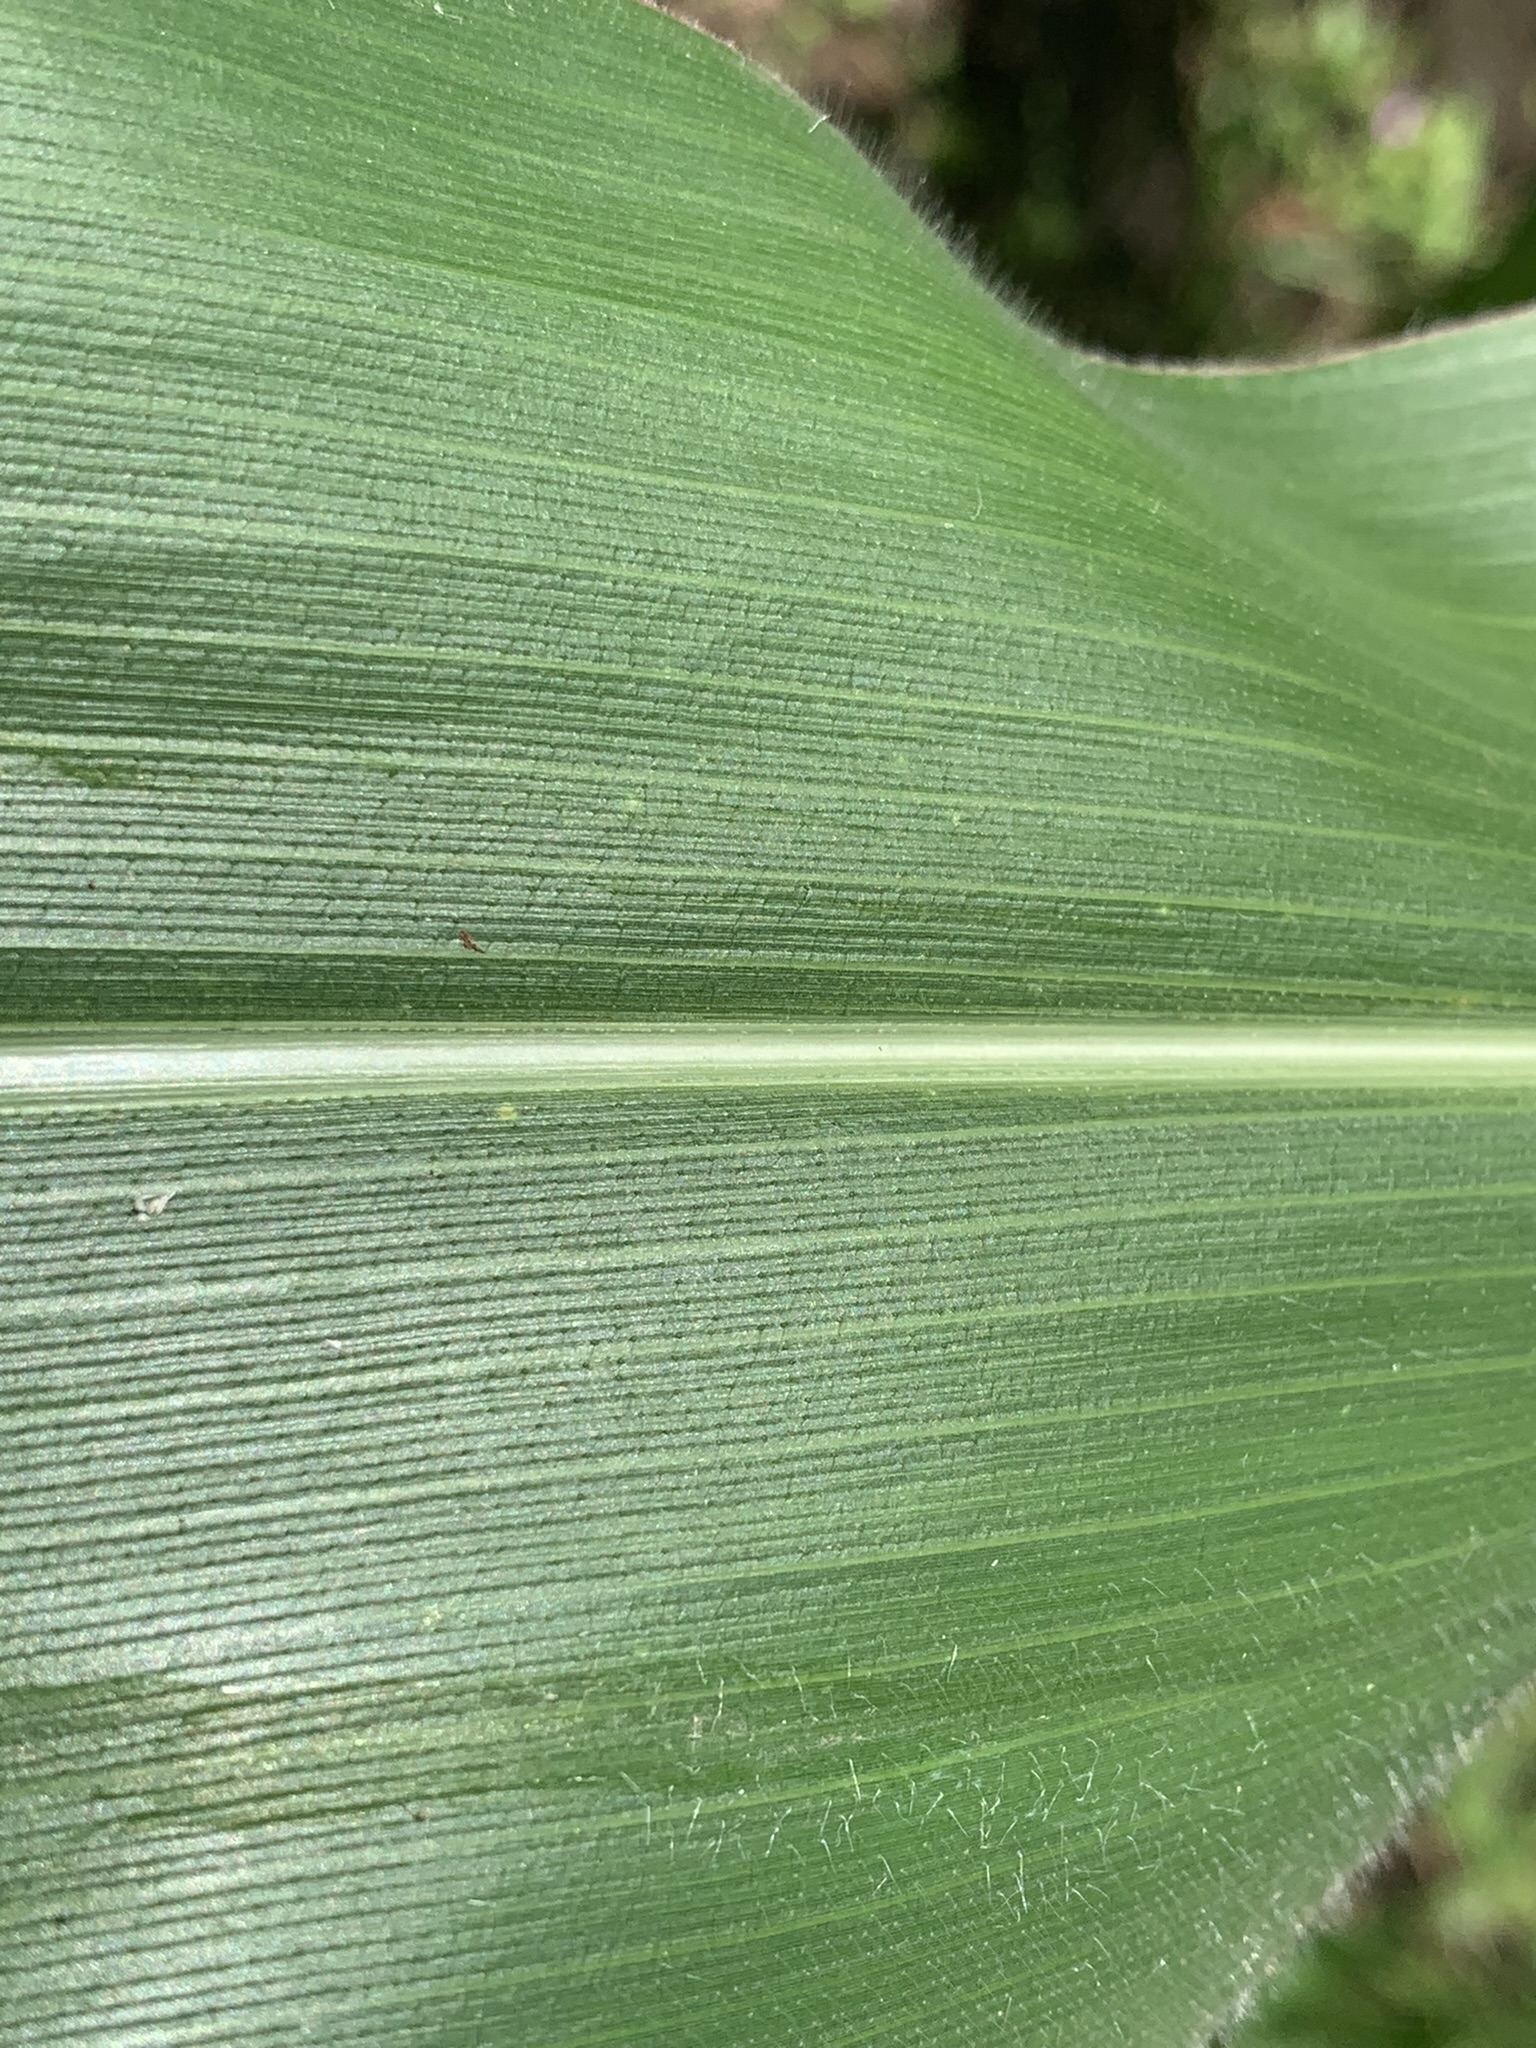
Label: Healthy